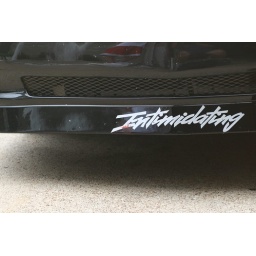
Result of a rabbit trying to cross the road in front of me - poor rabbit!